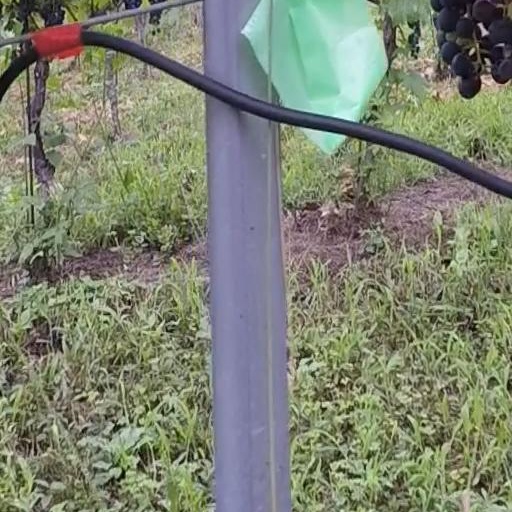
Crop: grape